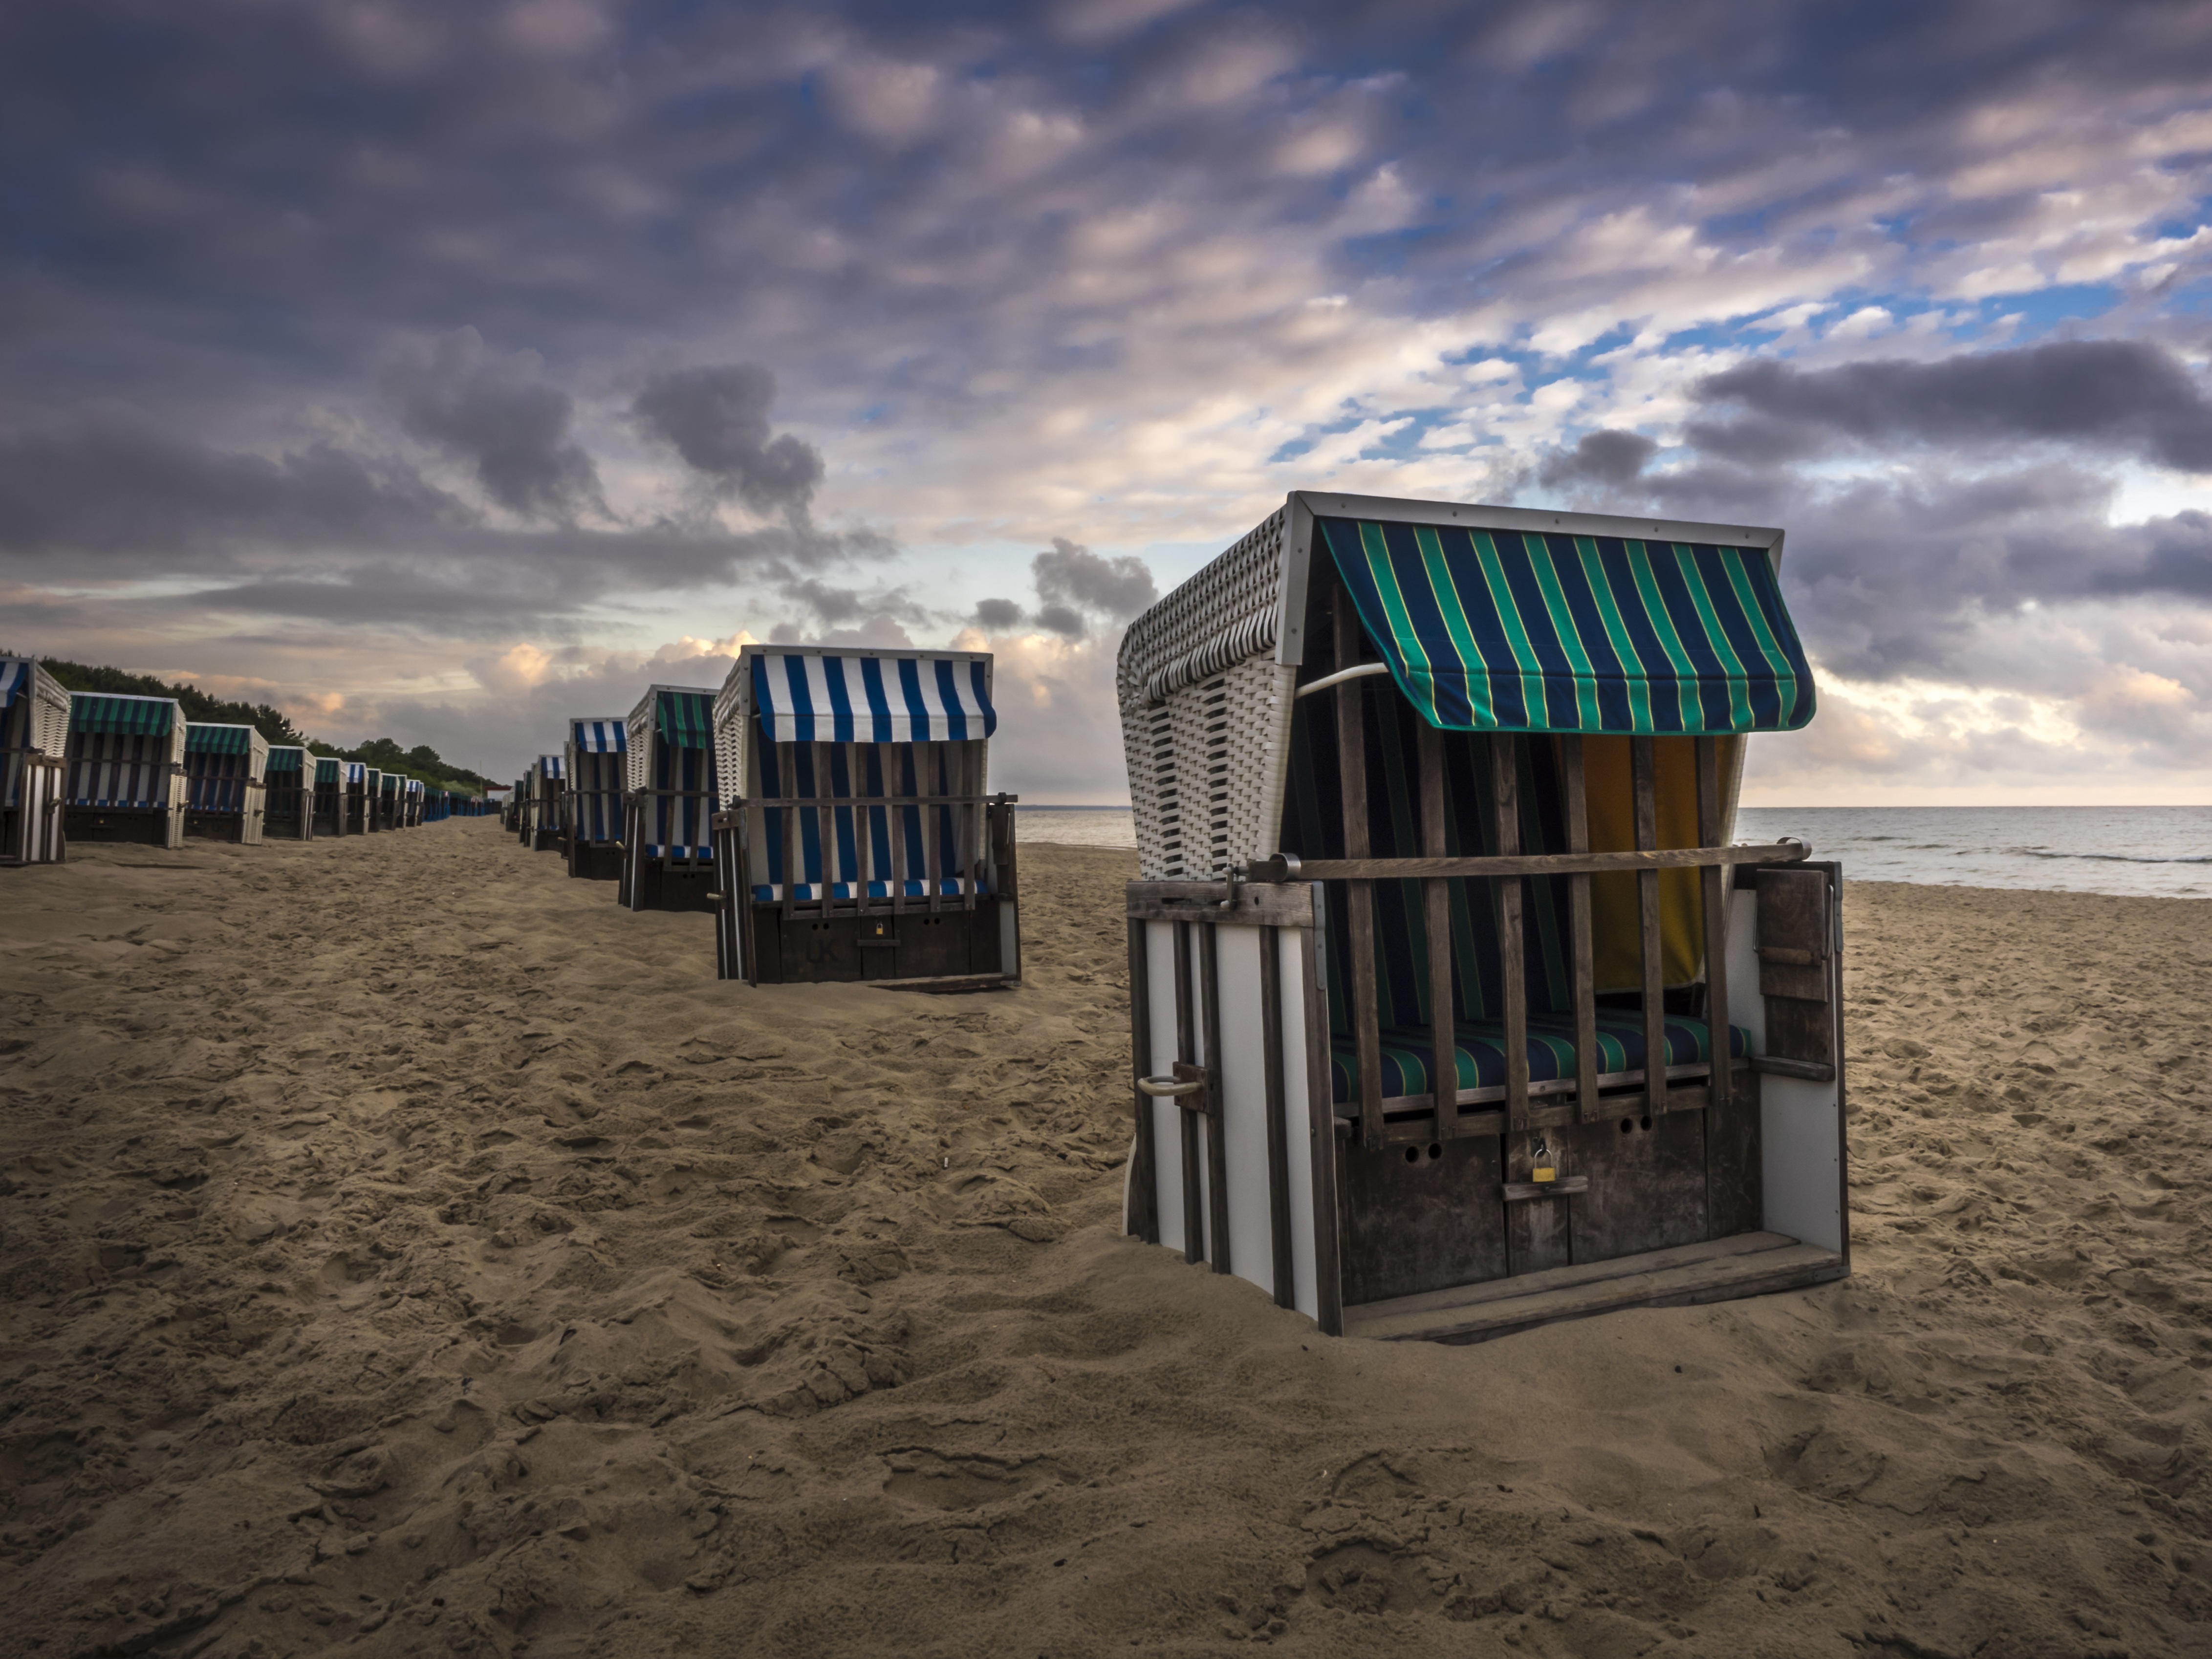
beach, sea, coast, sand, ocean, sky, wood, sun, sunrise, sunset, house, wind, summer, travel, swim, holiday, blue sky, clouds, symmetry, usedom, baltic sea, zinnowitz, beach chair, clubs, sand beach